Olle Hellström

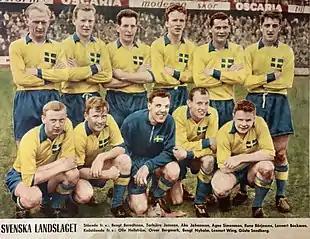
The Sweden men's national football team in 1961 with this players – from the left, standing: Bengt "Fölet" Berndtsson, Torbjörn Jonsson, Åke "Bajdoff" Johansson, Agne Simonsson, Rune Börjesson and Lennart Backman; crouched: Olle "Lappen" Hellström, Orvar Bergmark, Bengt "Zamora" Nyholm, Lennart Wing and Gösta "Knivsta" Sandberg.

Olle Hellström (born 1 January 1936) is a Swedish former footballer who played as a defender. He made 127 Allsvenskan appearances for Djurgårdens IF and scored four goals. He also played international games for Team Sweden.